Polar Air Cargo

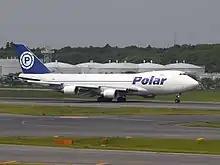
A Polar Air Cargo Boeing 747-400F at Narita International Airport (2008)

Polar provides scheduled freight service covering the transpacific, transatlantic, trans-Asia, and Middle East markets. Polar offers frequent flights to China, connecting Shanghai to the United States and multiple points in Asia and Europe, e.g., Leipzig/Halle Airport in Germany and East Midlands Airport in the United Kingdom.